Seven Stars in Kyushu

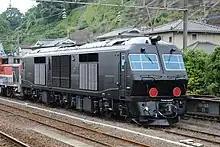
DF200-7000 on delivery covered in protective black film to protect the livery underneath, July 2013

The dedicated Class DF200-7000 diesel locomotive for this train was delivered to JR Kyushu's Oita Depot from the Kawasaki Heavy Industries Rolling Stock Company in Kobe on 2 July 2013. Four coaches were delivered from Hitachi's Kudamatsu factory on 18 July 2013. The train entered revenue service on 15 October 2013. Introducing Kyushu to the world is a part of the train's purpose.